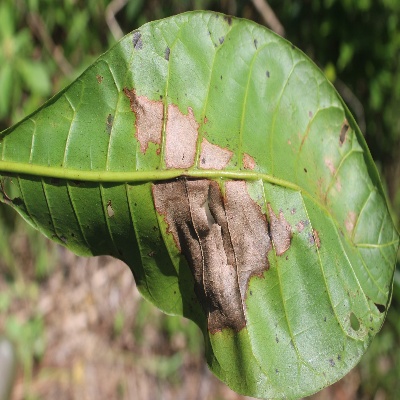
Crop: Cashew
Condition: anthracnose